Biomphalaria sudanica

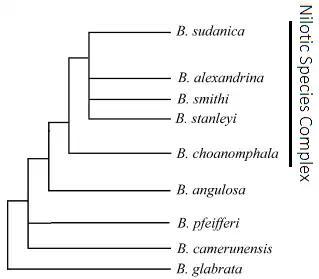
Phylogenetic Tree of the African Biomphalaria species

"Biomphalaria sudanica" has been the subject of multiple ecological and genetic studies. However, unlike "B. choanomphala" and B. pfeifferi, there have been no reports of ecological phenotypic variation in "B. sudanica" snails. However, in the case of "B. sudanica", it is often misidentified as the non-lacustrine ecophenotype (morphotype-A) of "B. choanomphala" at Lake Victoria. This is due to "B. choanomphala" inhabiting a large number of different ecosystems in Lake Victoria and the non-lacustrine morphotype commonly occurs in similar habitats (Common Water Hyacinth "Eichhornia crassipes") of "B. sudanica" snails in Lake Albert, Lake Kyoga and Lake Ziway.